Kerstin Johannesson

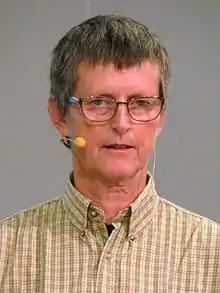
Johannesson at the Gothenburg Book Fair in 2011

Kerstin Johannesson (born 1955) is a Swedish biologist. She works at the University of Gothenburg, where she researches marine periwinkles as model systems for marine evolution. She In 2022 Johannesson won the Molecular Ecology Prize. She is an elected member of the Royal Swedish Academy of Sciences.